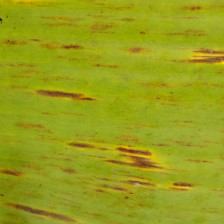
Label: sigatoka